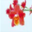
Label: orchid